Ninja (British rapper)

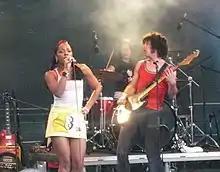
The Go! Team playing at Berlin Festival in July 2007

Ninja became the lead singer for The Go! Team after the founder, Ian Parton, created the first The Go! Team studio album. With Ninja, the live band became a "separate entity" to the original studio vision, as their performances became radically different from their recordings, particularly due to Ninja's freestyled vocals contrary to the sampled vocals present on the album. Parton acknowledged that Ninja had become the "face of the band" in an interview with Erik Leijon in September 2007.